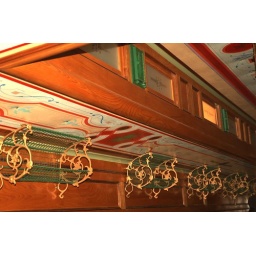
Overhead baskets in passenger car